Answer in natural language. Consider the 3D positions of the objects in the scene and not just the 2D positions in the image. Is the centerpoint of  HousePlant at a higher height than grey circular dining table? Choose between the following options: yes or no
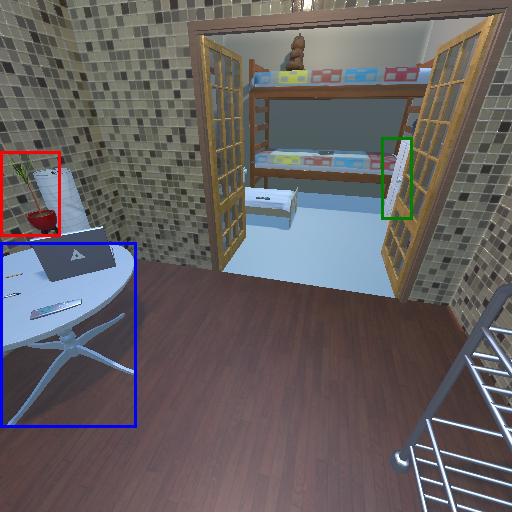
<answer>yes</answer>